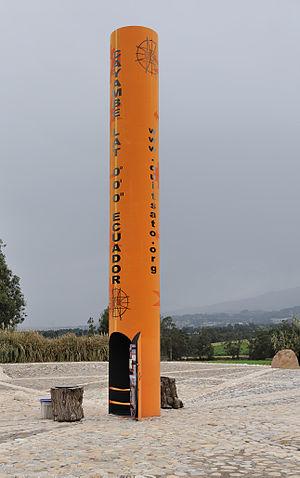
Équateur
L'Équateur est un pays situé en Amérique du Sud, de part et d'autre de la Cordillère des Andes, entre la Colombie et le Pérou. Le pays est bordé par l'océan Pacifique, où se trouvent les îles Galápagos, qui appartiennent au territoire équatorien. Le pays est composé de quatre régions clairement différenciées : la Costa, la Sierra et l’Oriente, ainsi que les îles Galápagos. Ces régions ont chacune un climat qui leur est propre et des paysages distincts.
L'équateur terrestre est un parallèle, une ligne imaginaire tracée autour de la Terre, à mi-chemin de ses pôles. Il marque la séparation entre l'hémisphère nord et l'hémisphère sud. La latitude de l'équateur terrestre est par définition de zéro degré. Dans le cas où